August Šenoa

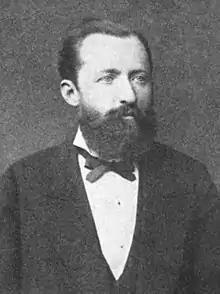
Šenoa in 1880

August Ivan Nepomuk Eduard Šenoa (originally Schönoa; 14 November 1838 – 13 December 1881) was a Croatian novelist, playwright, poet, and editor. Born to an ethnic German and Slovak family, Šenoa became a key figure in the development of an independent literary tradition in Croatian and shaping the emergence of the urban Croatian identity of Zagreb and its surroundings at a time when Austrian control was weaning. He was a literary transitional figure, who helped bring Croatian literature from Romanticism to Realism and introduced the historical novel to Croatia. He wrote more than ten novels, among which the most notable are: ('The Goldsmith's Treasure'; 1871), ('Pirates of Senj', ; 1876), ('The Peasant Revolt'; 1877), and "Diogenes" (1878).